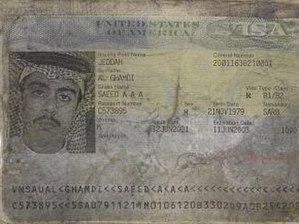
Le 11 septembre 2001, le vol 93 d'United Airlines, effectué sur un Boeing 757-200, est détourné par quatre terroristes d'Al-Qaïda et s'écrase au sol en Pennsylvanie après que les passagers, informés des attaques du World Trade Center et du Pentagone, ont tenté d'en reprendre les commandes. Cette révolte force les terroristes à s'écraser prématurément, tuant les 44 personnes à bord.